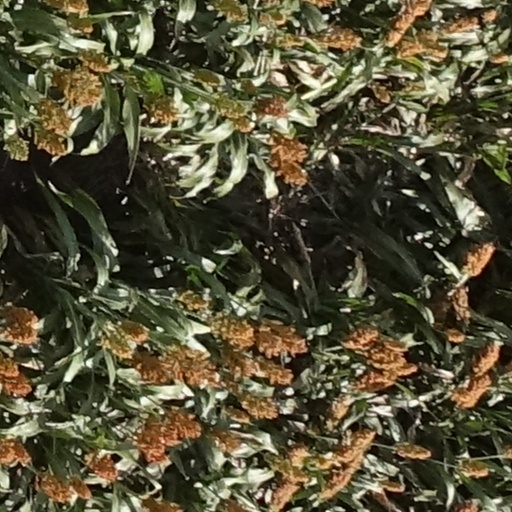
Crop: sorghum